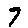
Label: 7